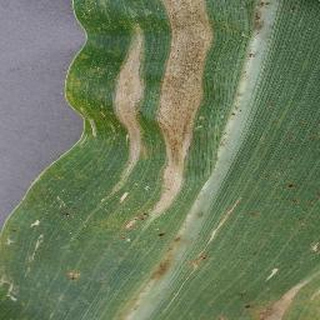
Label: corn_northern_leaf_blight